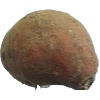
Label: potato_sweet